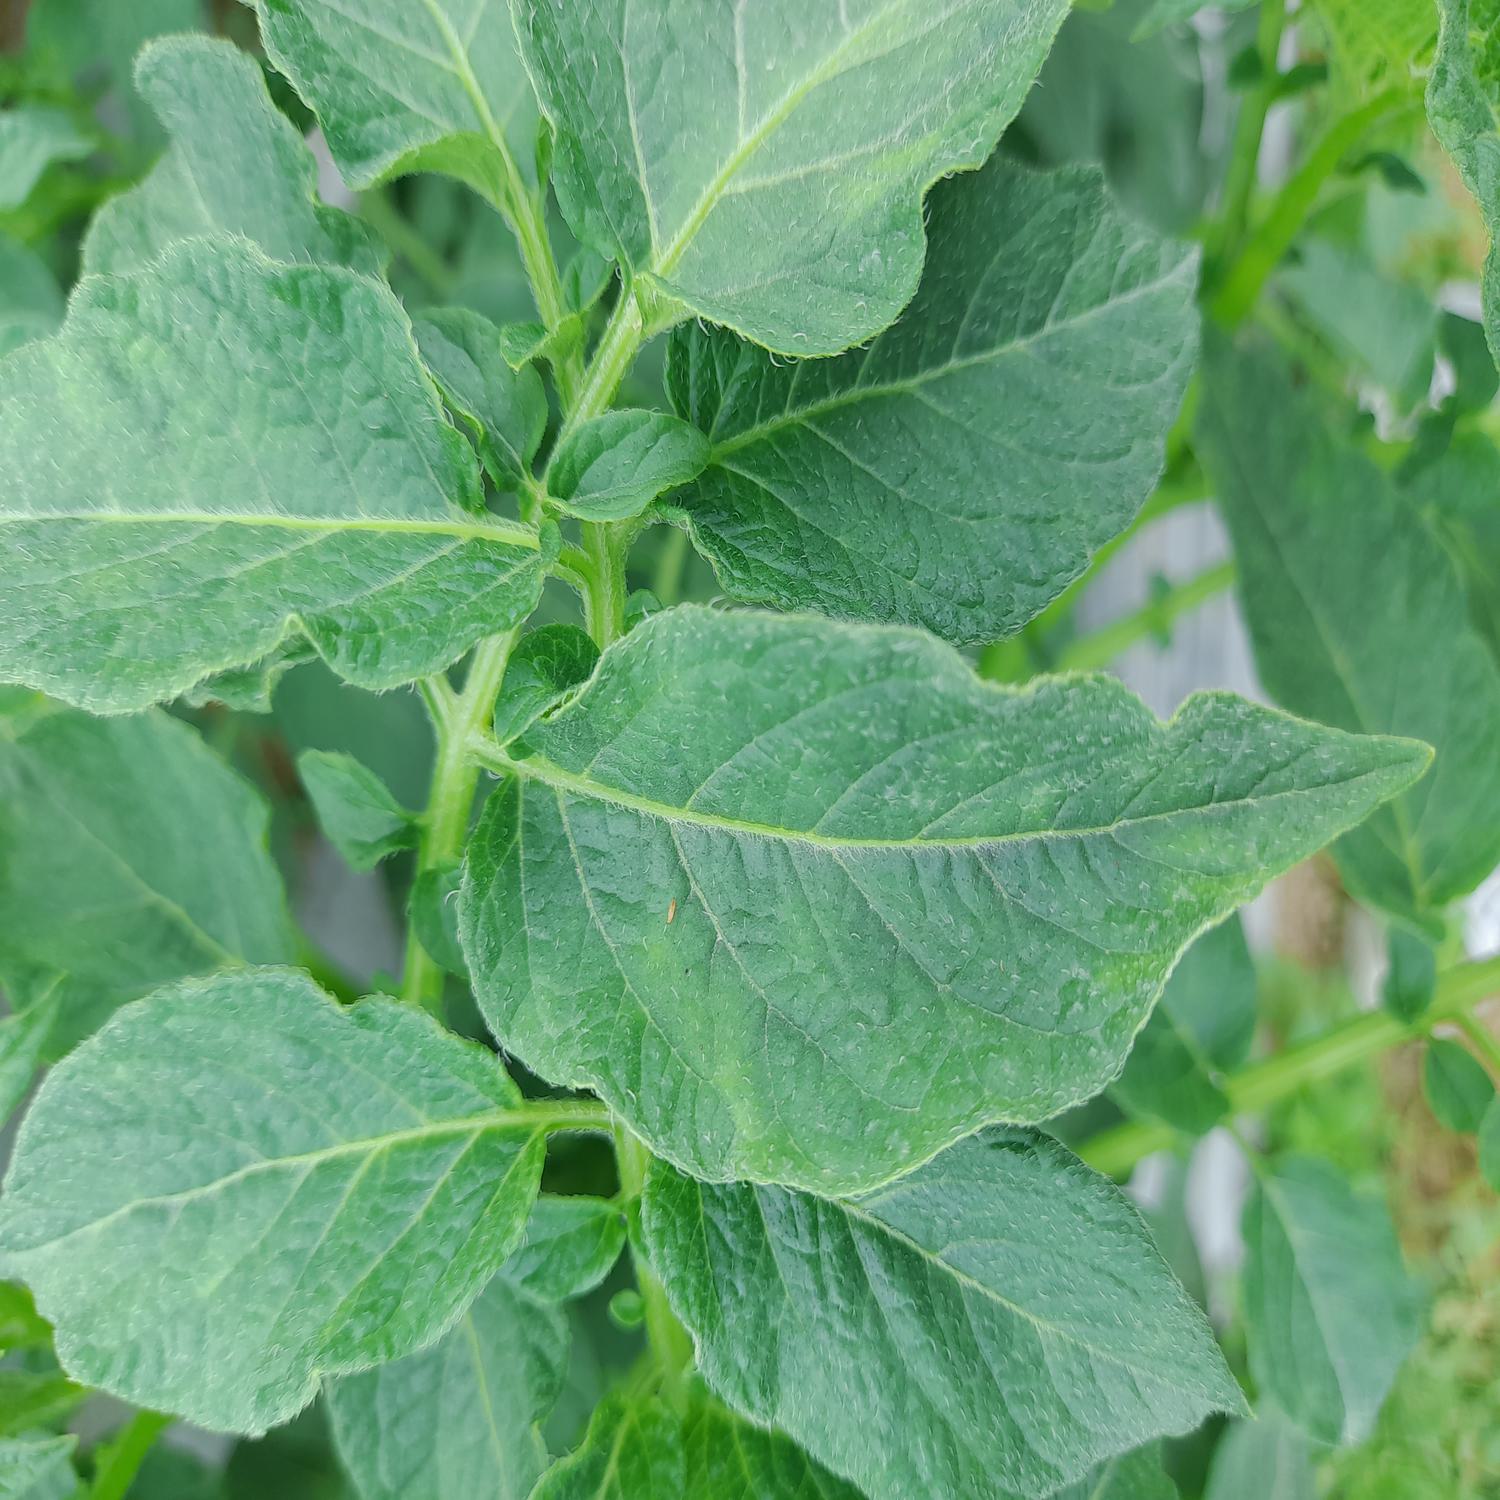
Label: Virus